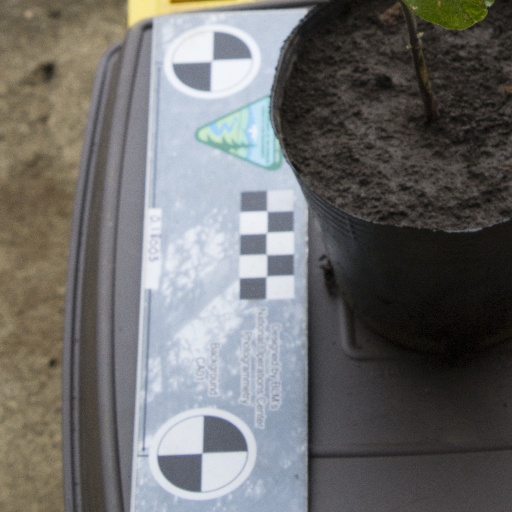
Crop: soybean